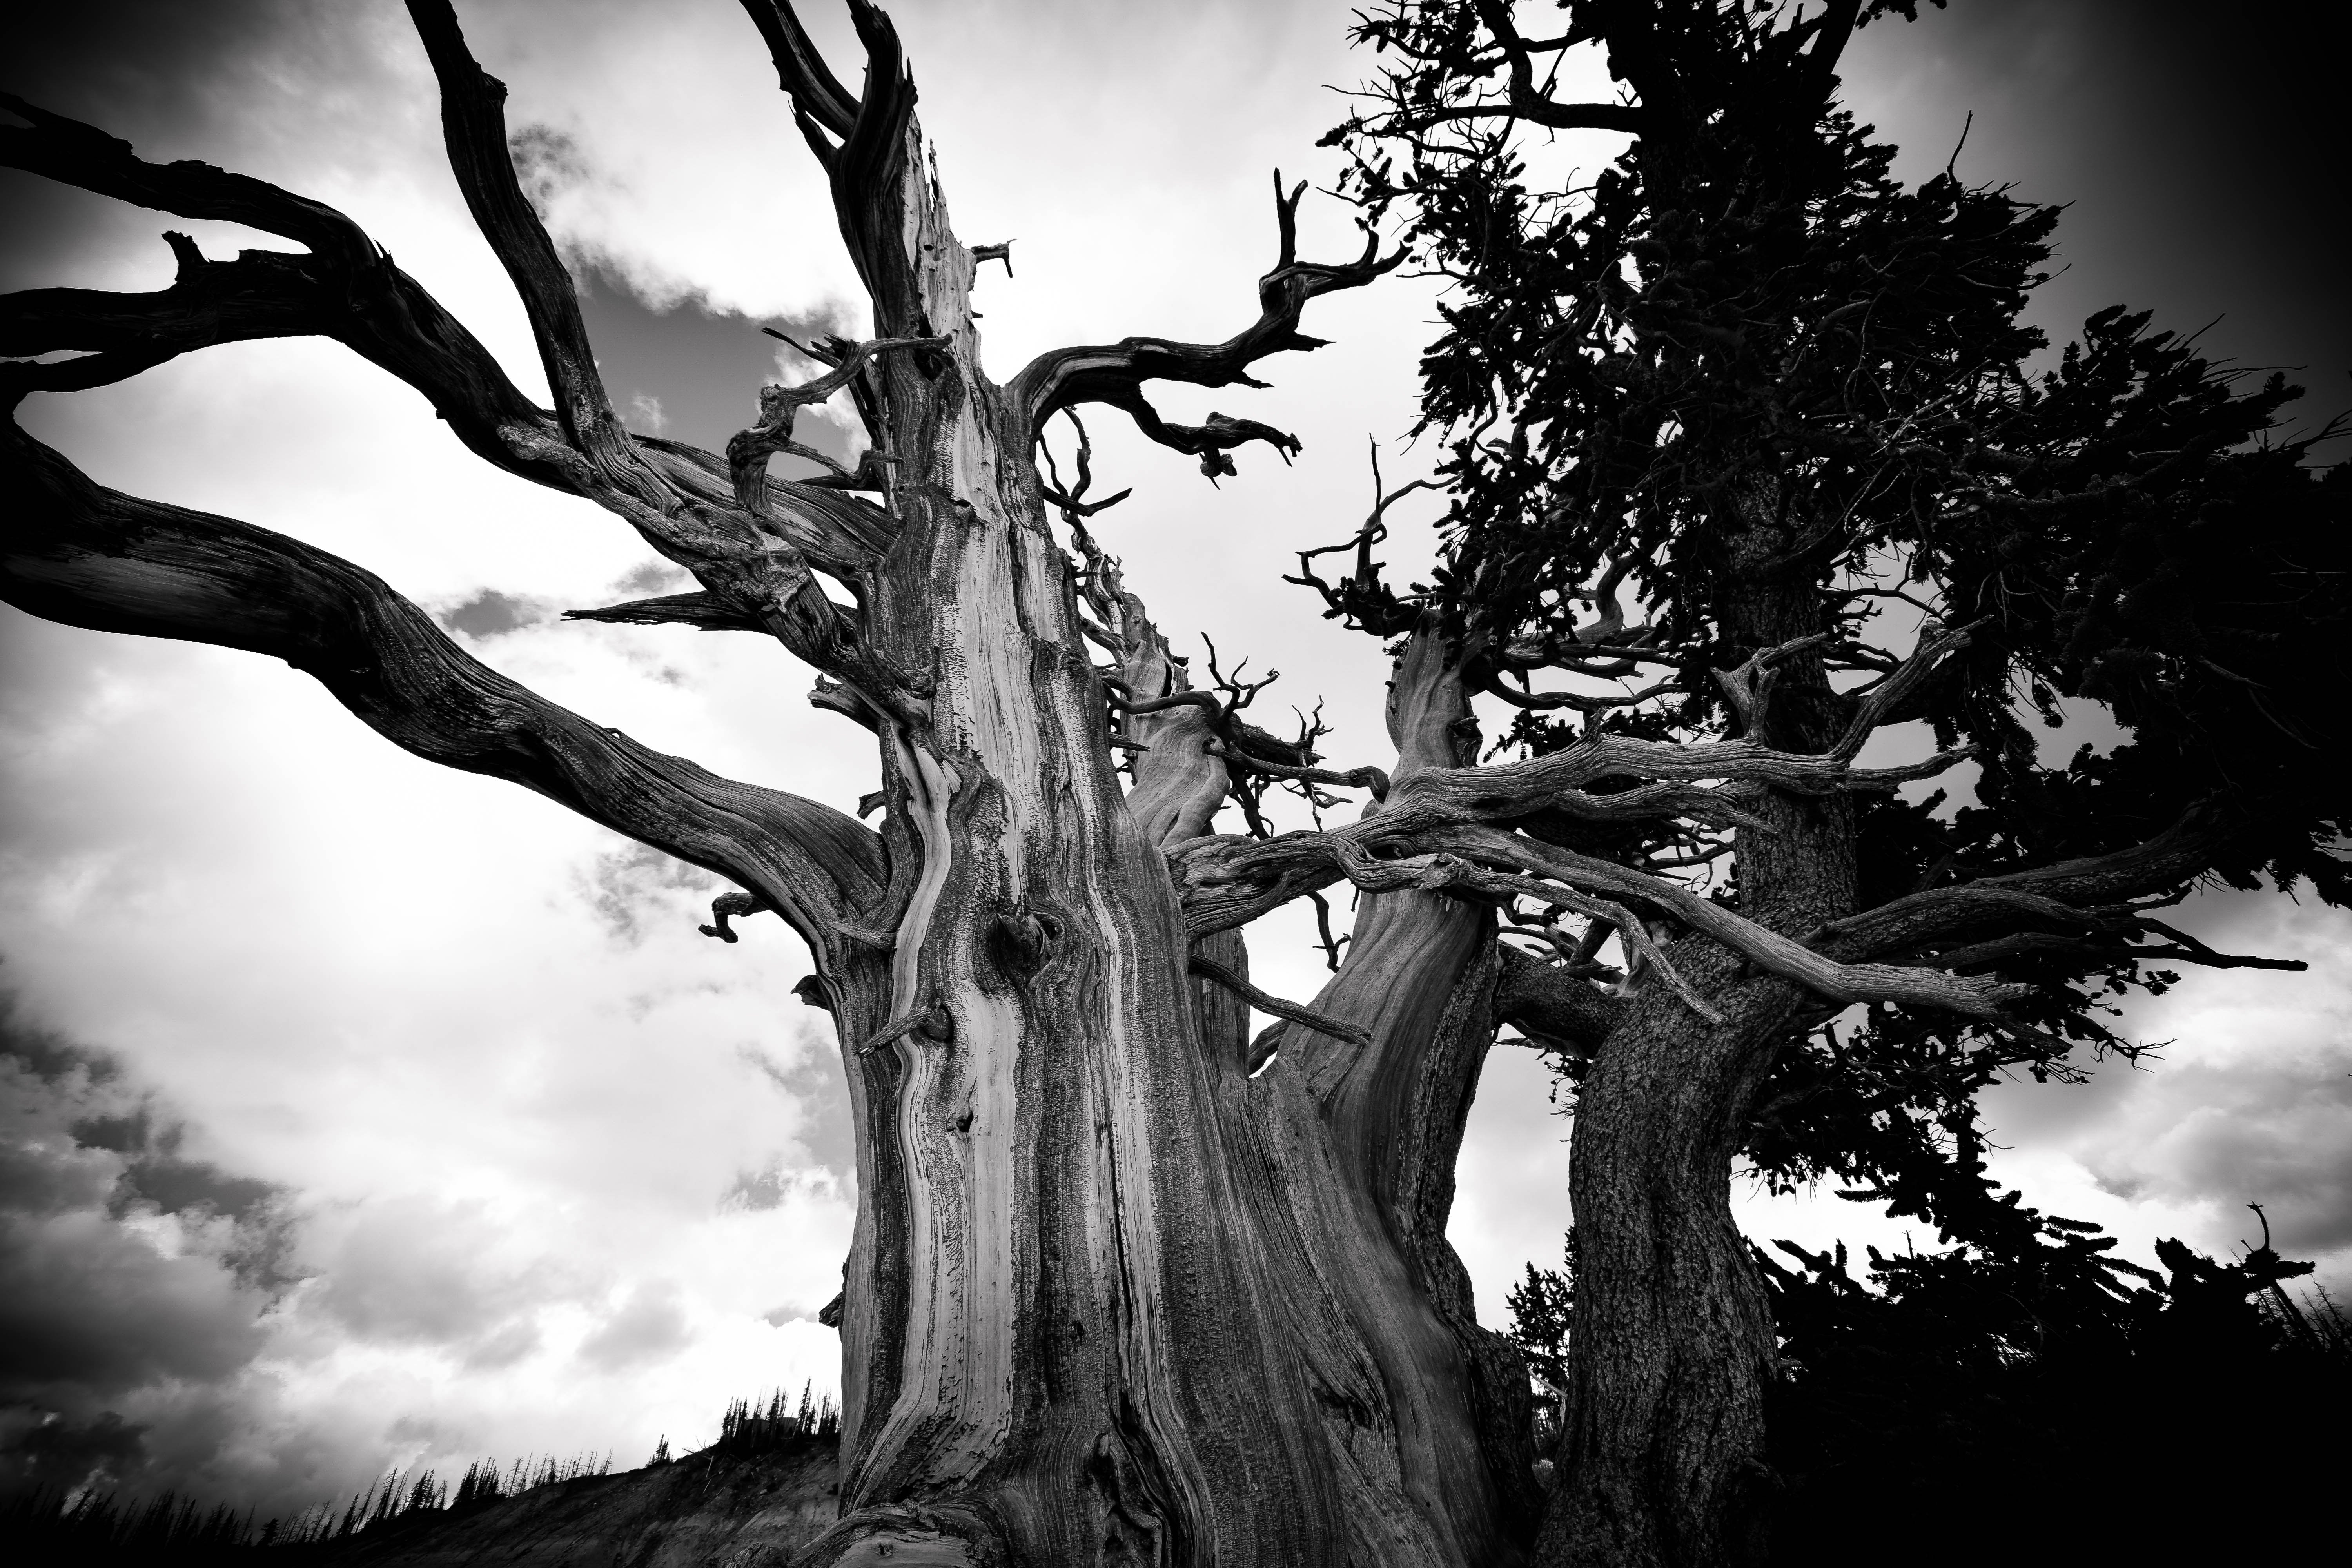
tree, nature, forest, branch, light, cloud, black and white, plant, sky, white, photography, sunlight, leaf, flower, darkness, nikon, black, monochrome, bw, blackandwhite, blackwhite, utah, noiretblanc, noir, blanc, negro, blanco, schwarz, raw, pretoebranco, blancoynegro, nero, branco, byn, weis, bianconero, bianco, blanconegro, bn, noirblanc, biancoenero, pretobranco, preto, schwarzundweis, bristleconepine, nikond3300, ancienttree, spectrapoint, monochrome photography, plant stem, woody plant